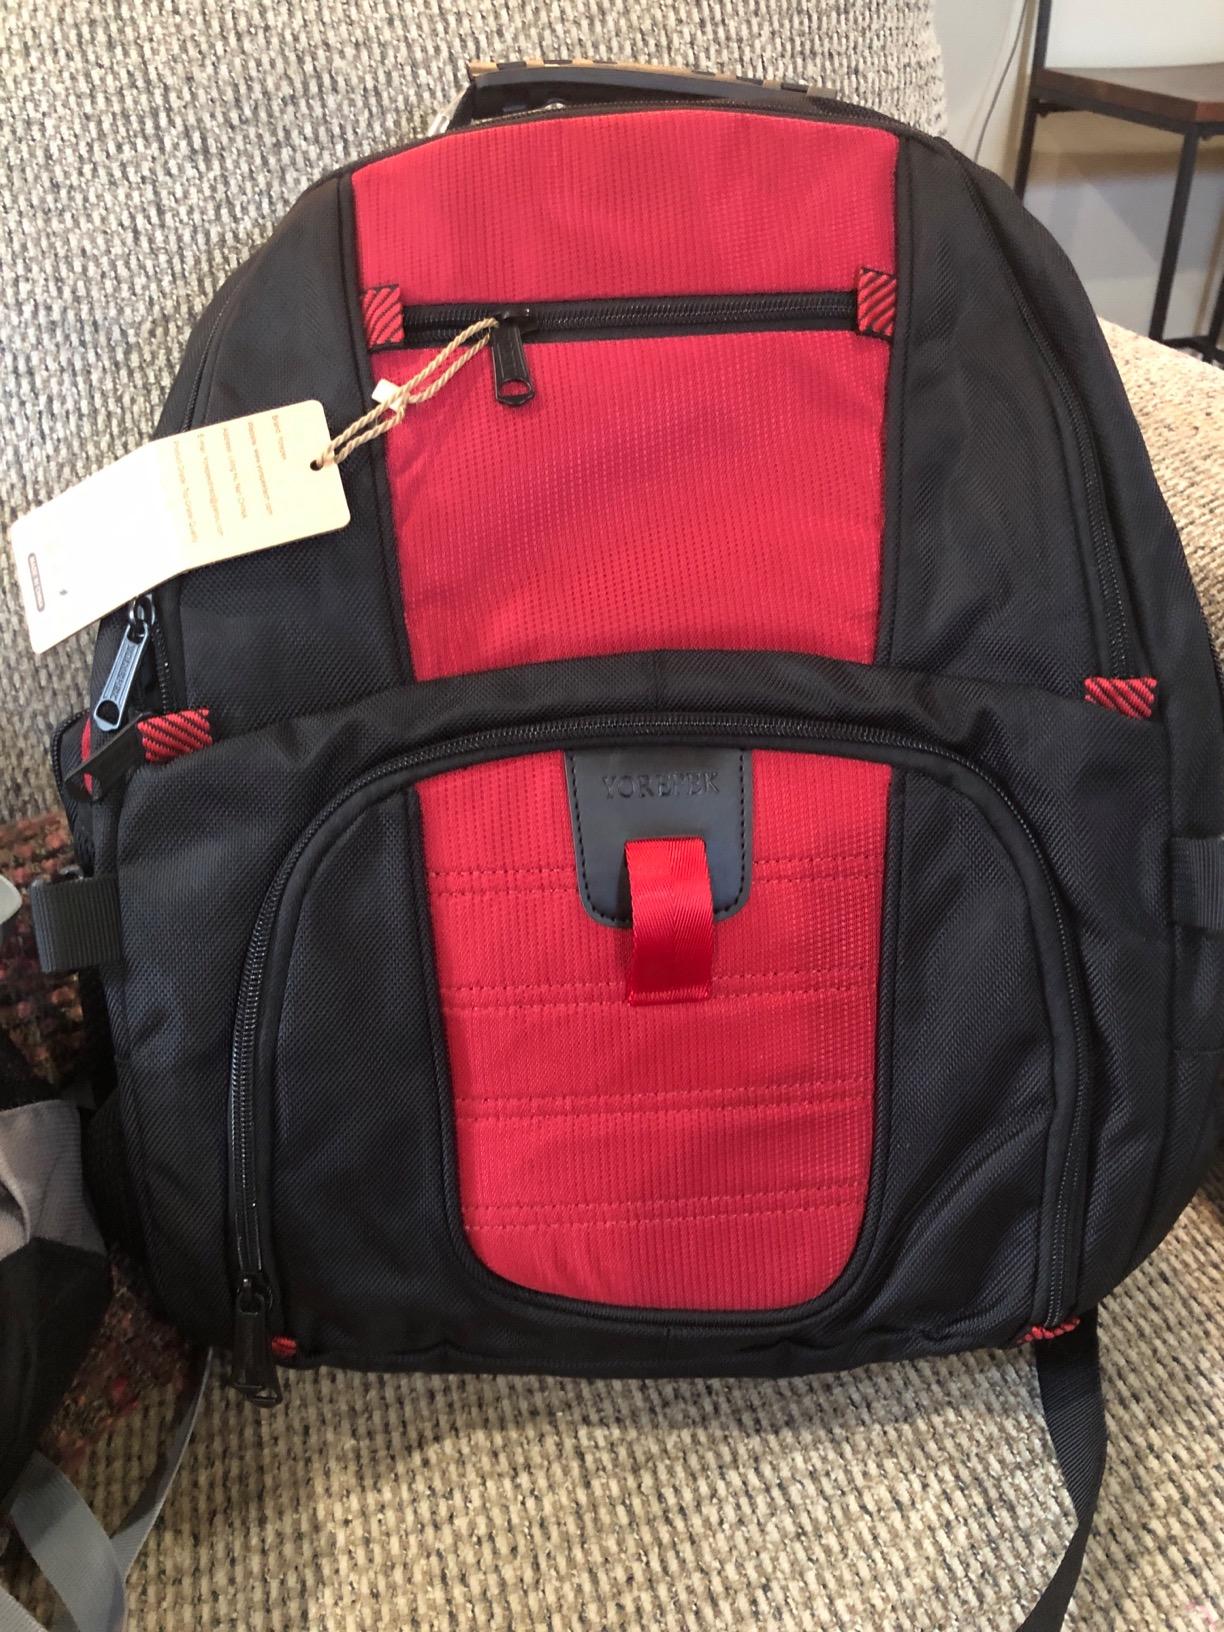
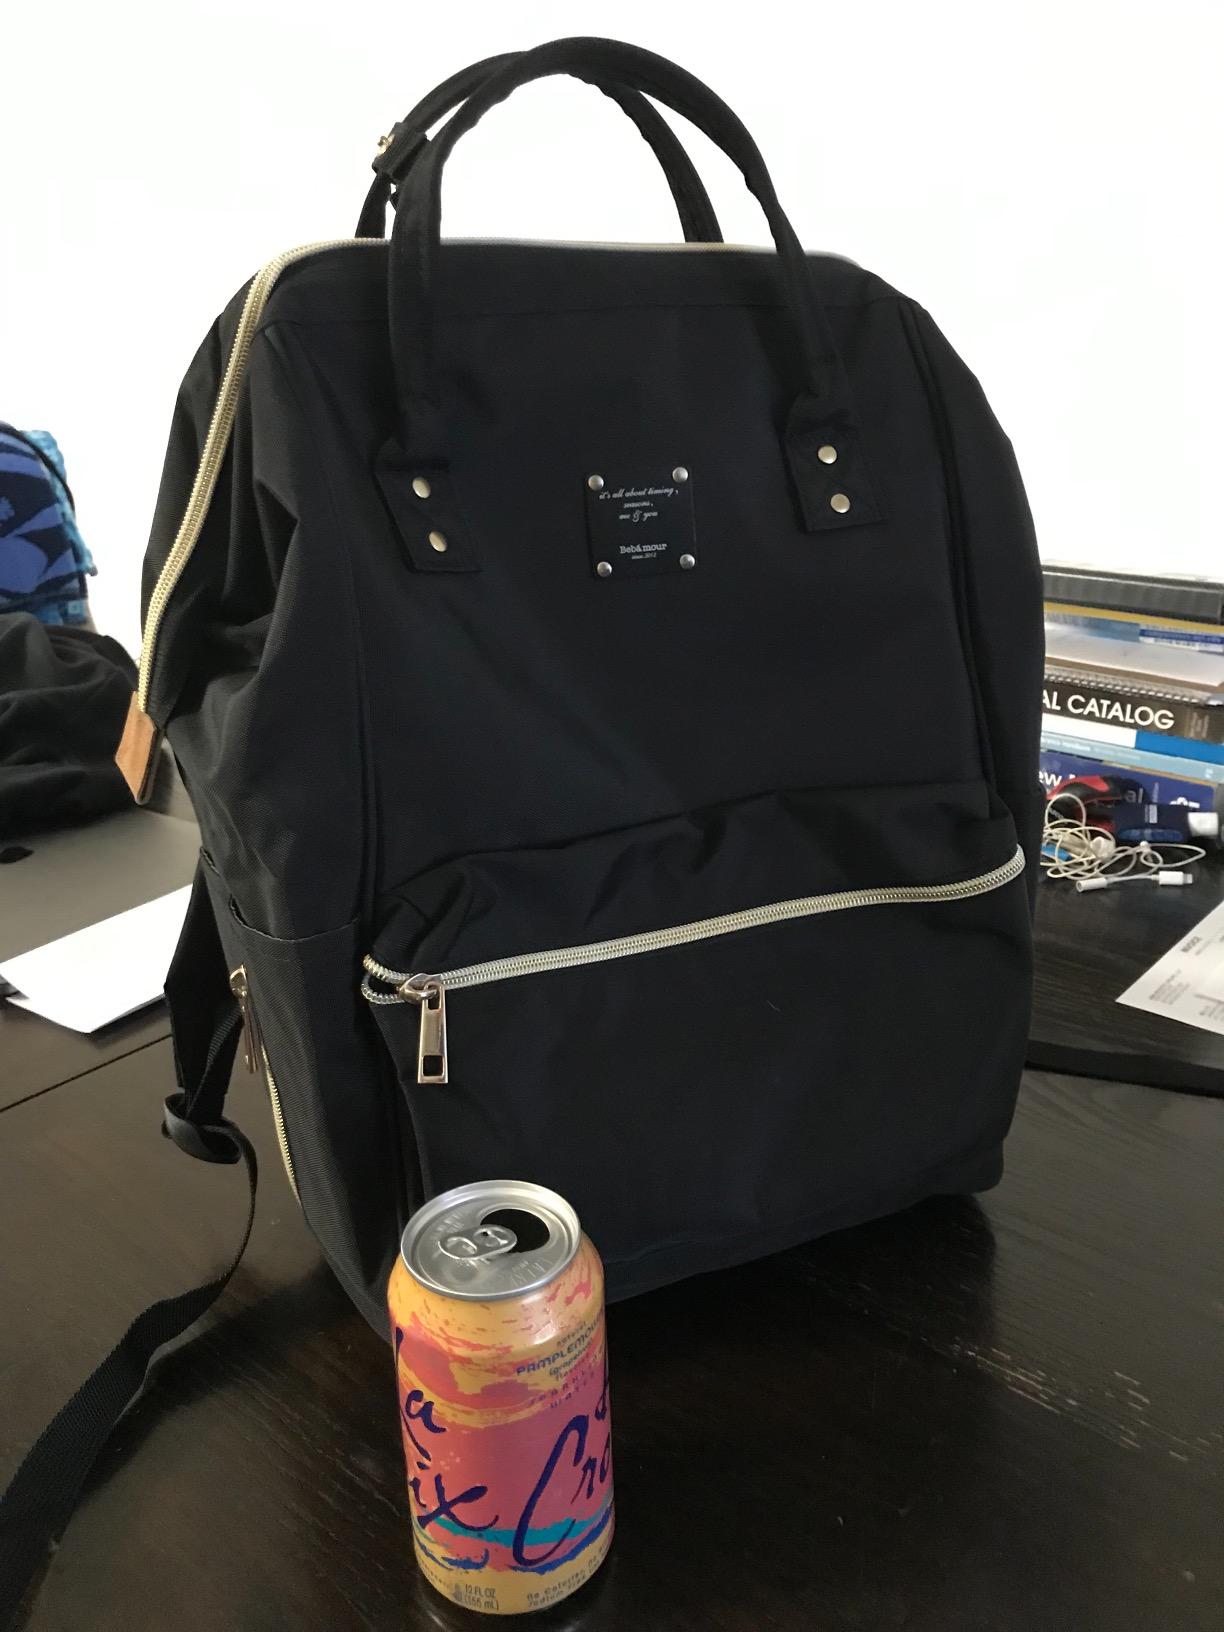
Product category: bag
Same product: no